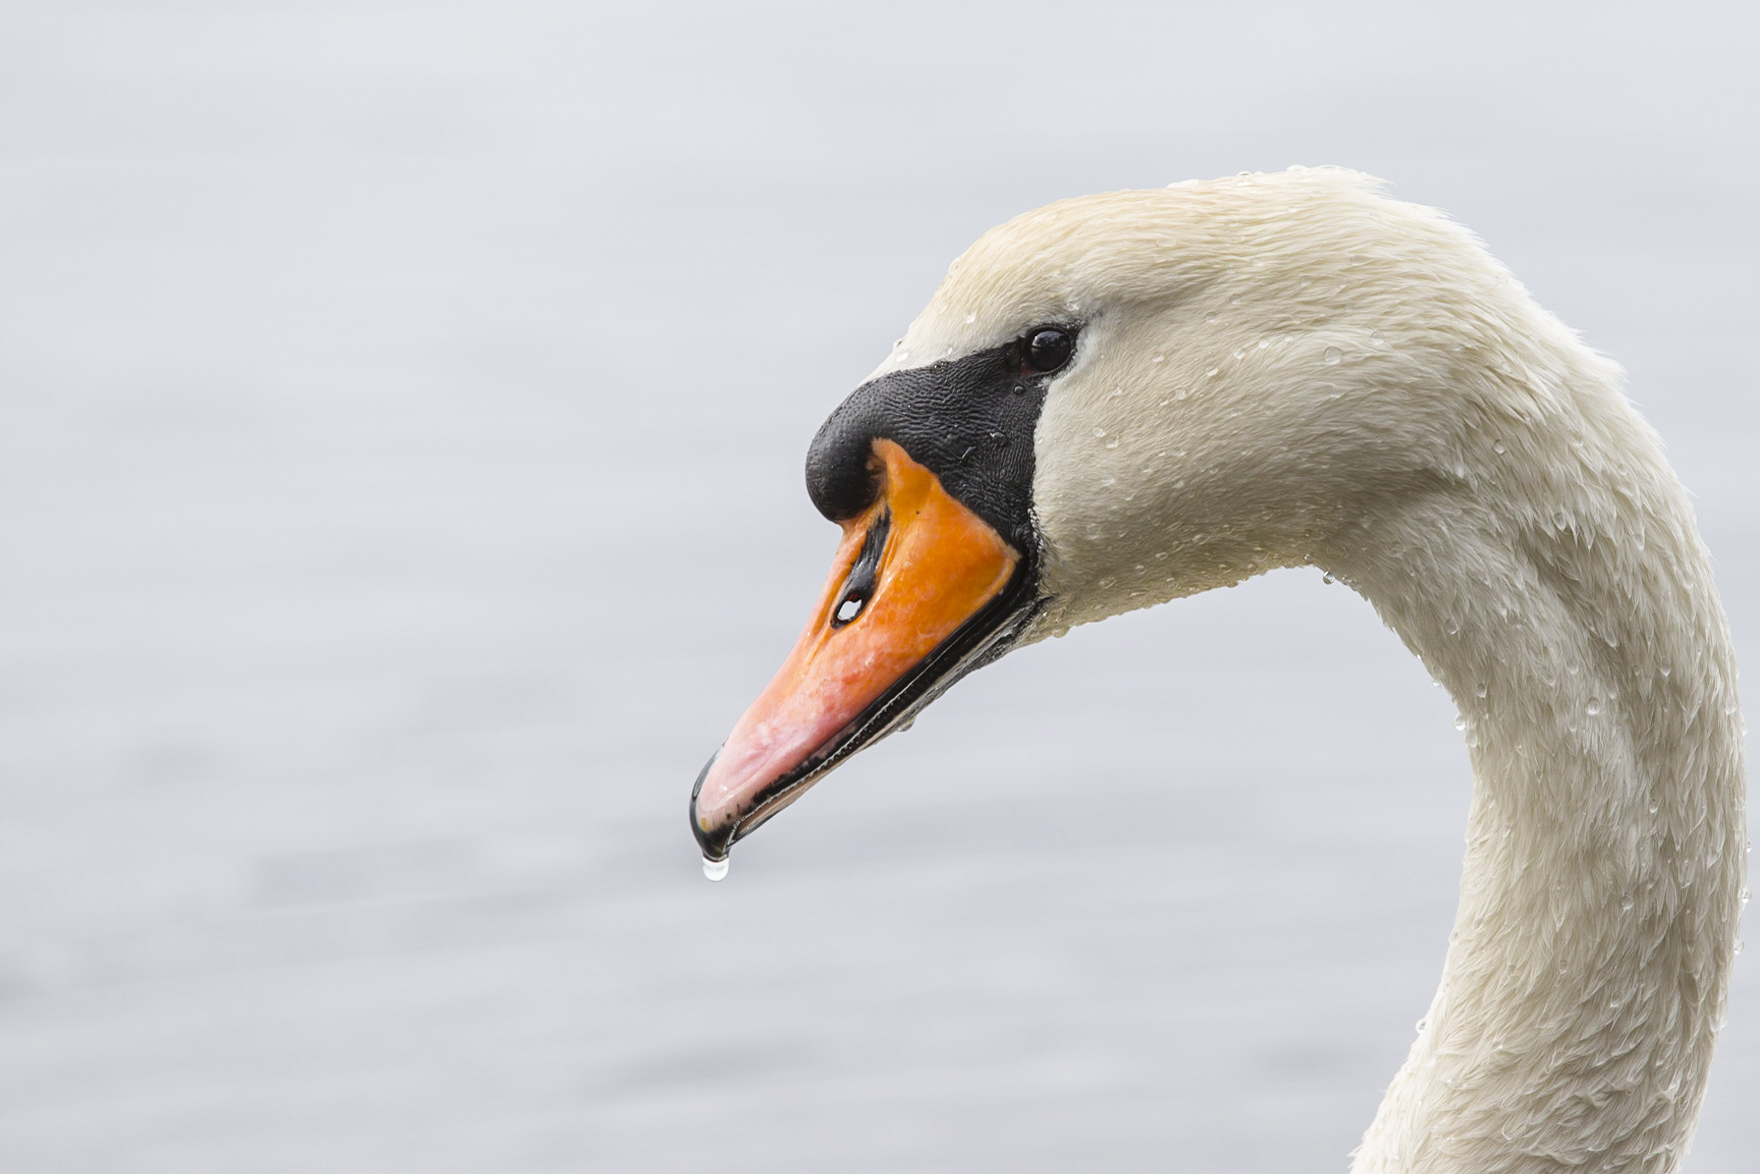
water, nature, bird, wing, lake, animal, wildlife, wild, beak, fauna, poultry, close up, outdoors, swan, feathers, neck, vertebrate, waterfowl, water bird, white swan, close up view, ducks geese and swans